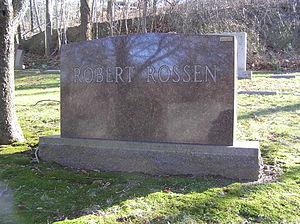
Robert Rossen est un réalisateur américain né à New York le 16 mars 1908 et mort le 18 février 1966. Il est un des grands réalisateurs américains de l'après-guerre.